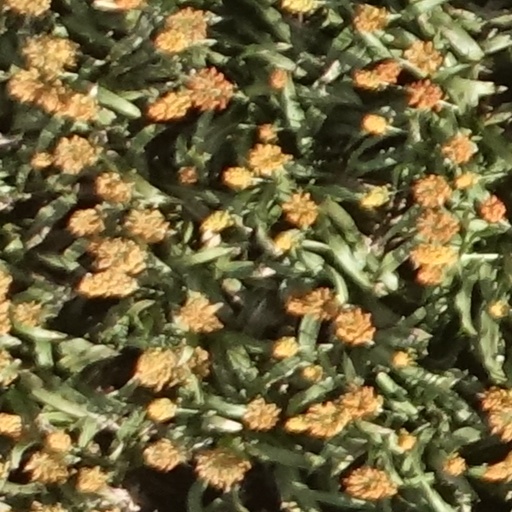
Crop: sorghum